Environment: real
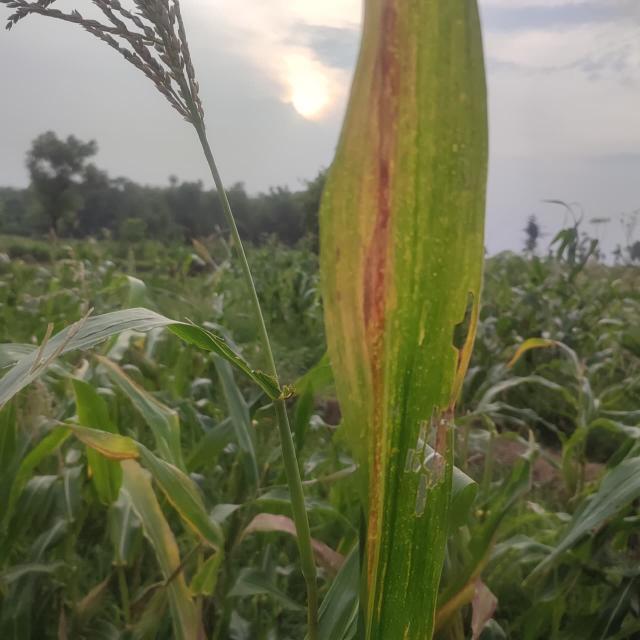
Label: phosphorus_deficiency